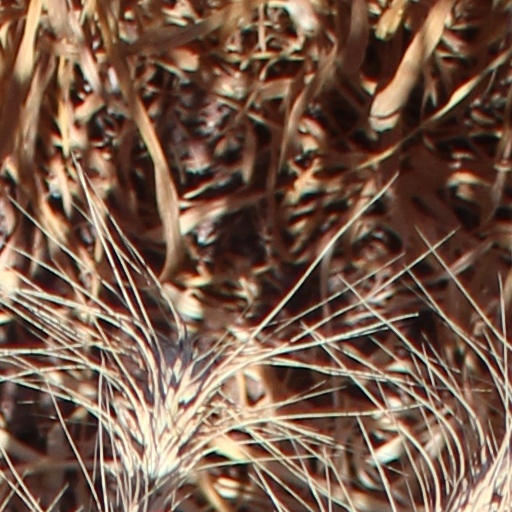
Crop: wheat